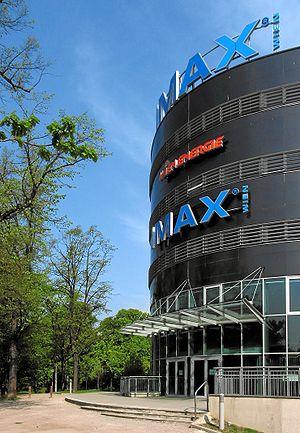
Pour les spectateurs francophones, la connaissance du cinéma autrichien se limite parfois aux derniers succès de Michael Haneke ou à ceux, plus lointains, d’Ernst Marischka évoquant dans les années 1950 la vie de l’impératrice Sissi.